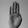
ASL letter: B